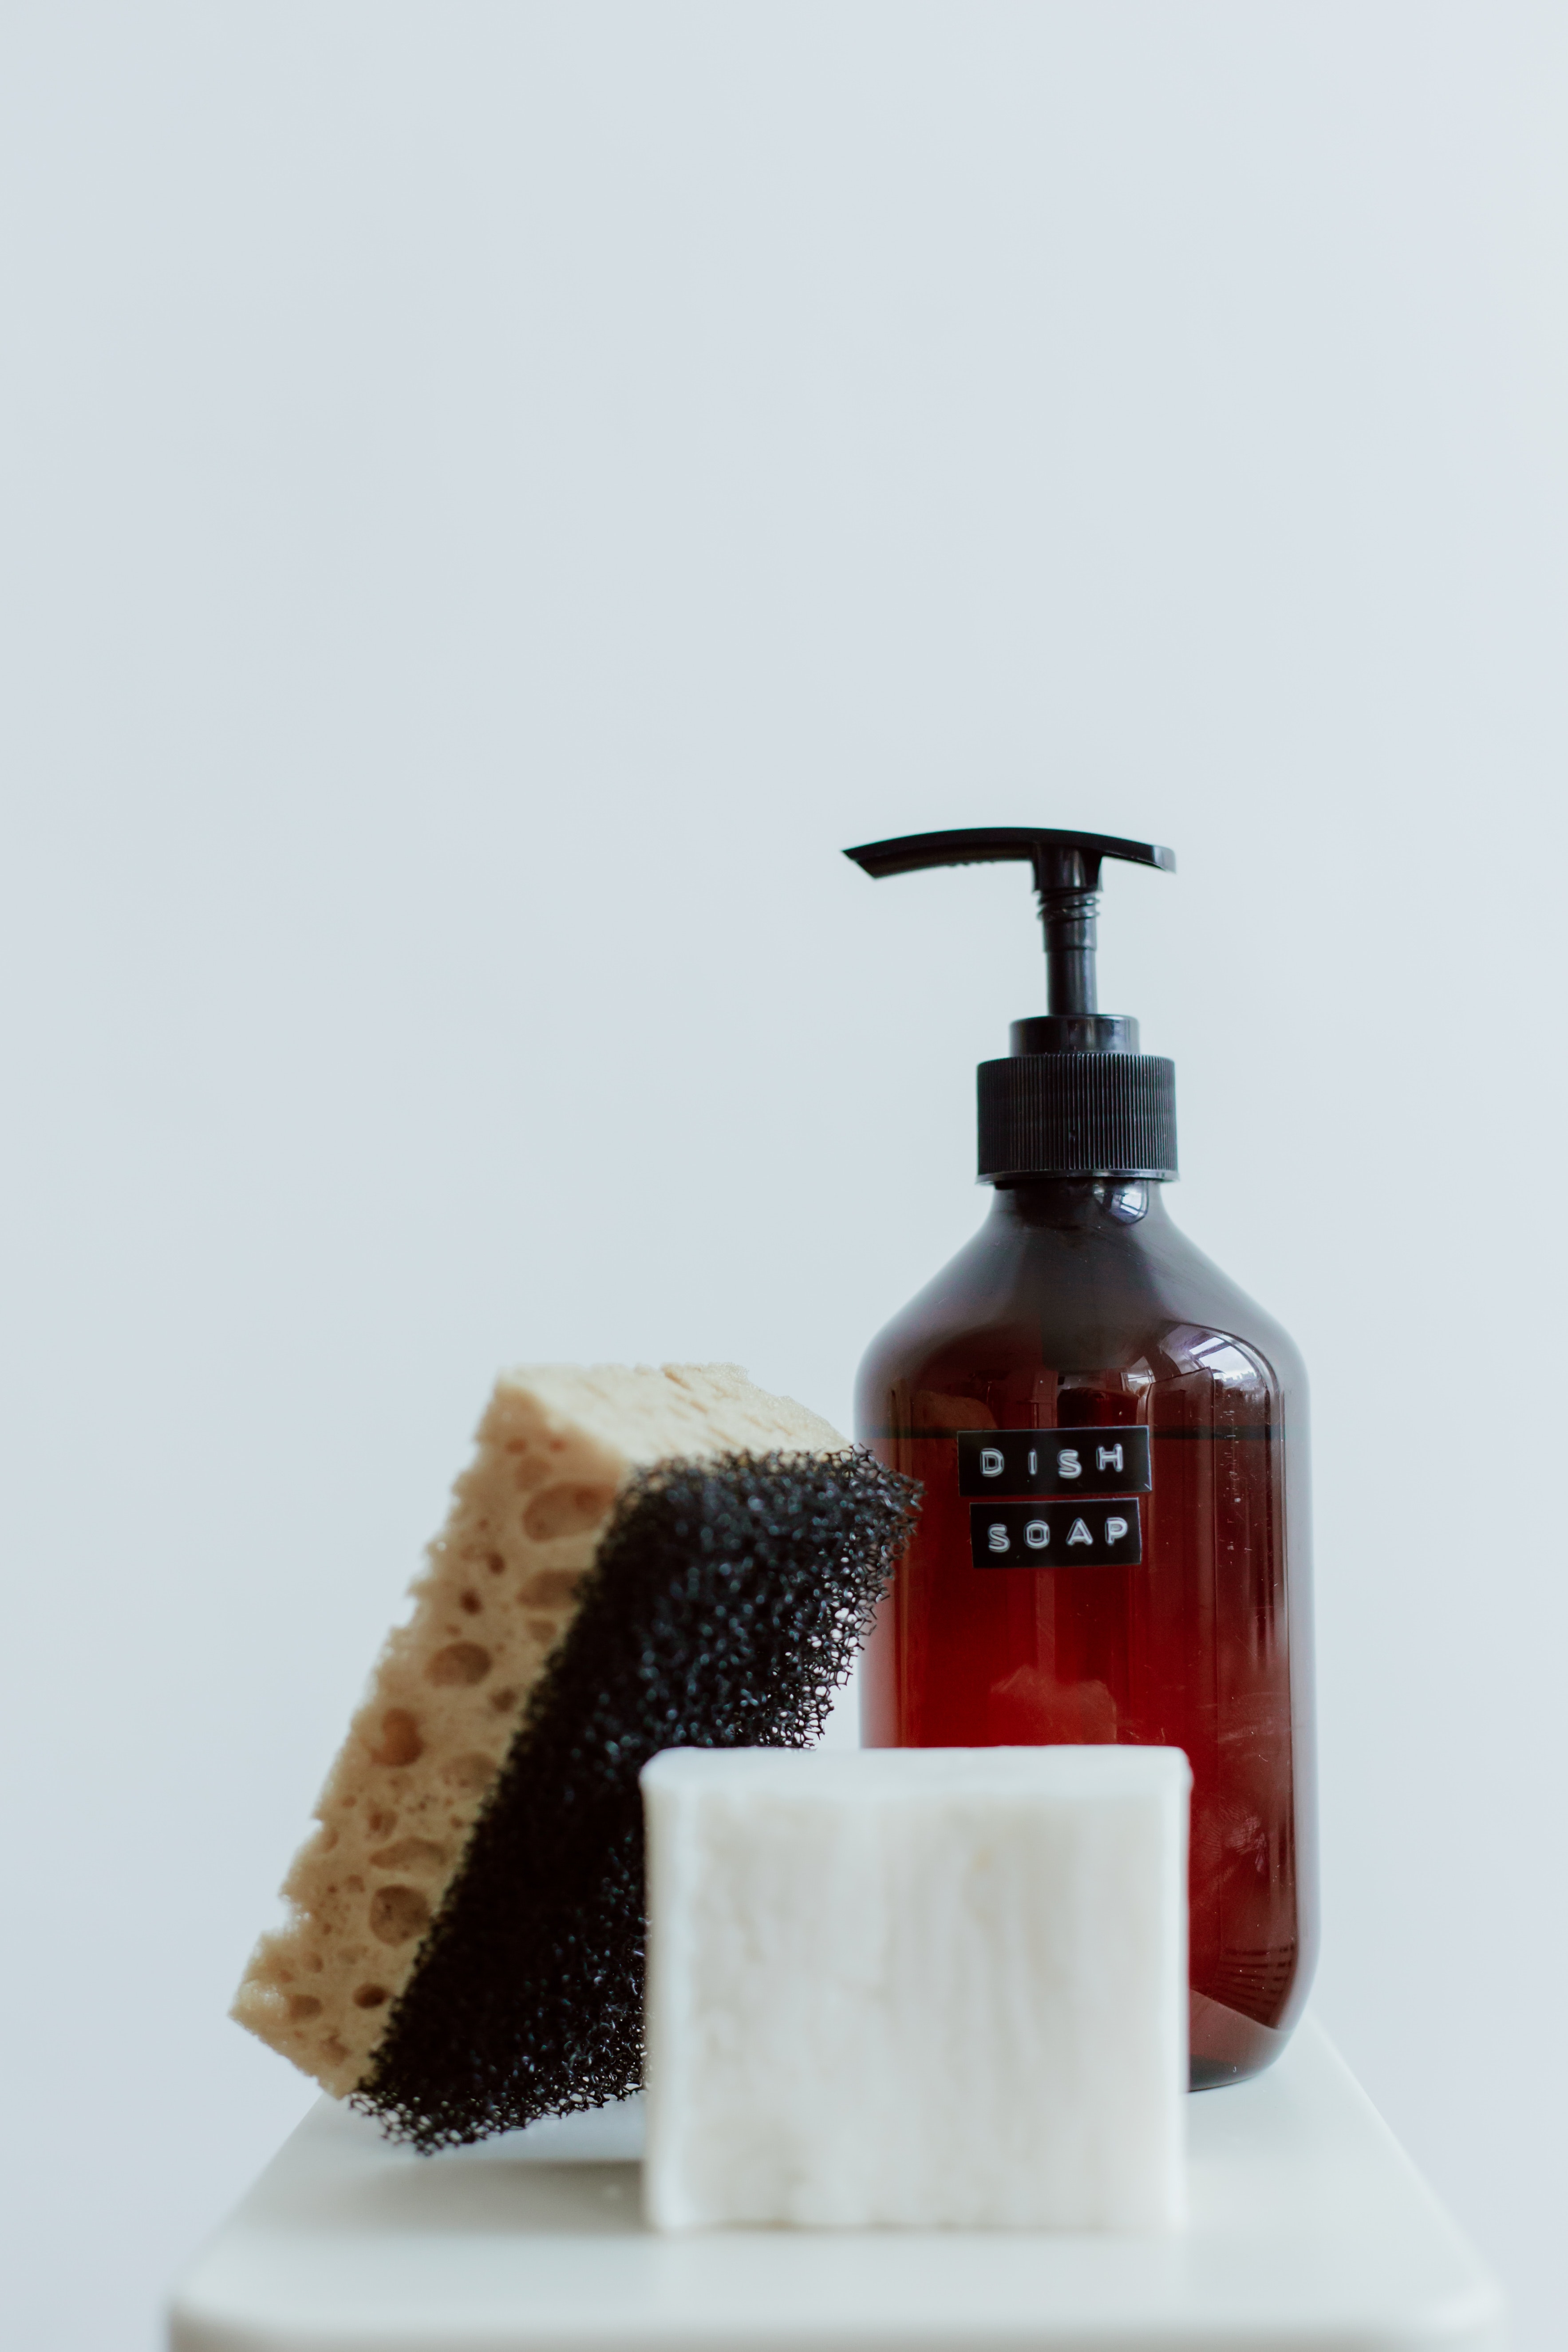
necessities, bottle, liquid, drinkware, food, glass bottle, fluid, drink, ingredient, plastic bottle, alcoholic beverage, Bottle stopper saver, tableware, gas, serveware, bottle cap, alcohol, plate, cork, personal care, wine bottle, liqueur, wood, distilled beverage, brush, still life photography, rectangle, cosmetics, Household supply, wine, home accessories, calculator, still life, cylinder, glass, beer bottle, cone, cake, sweetness